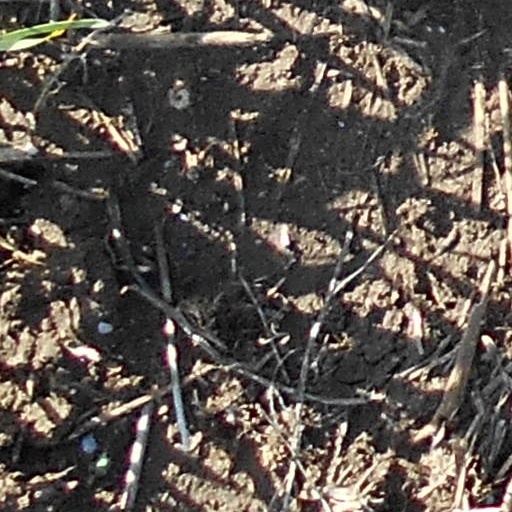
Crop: wheat